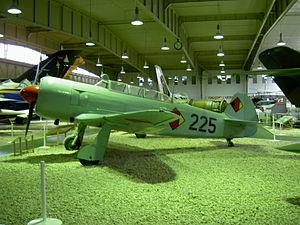
Le Yakovlev Yak-11 est un avion d'entraînement utilisé par l'armée de l'air soviétique et dans les pays d'Europe de l'Est entre 1947 et 1962.